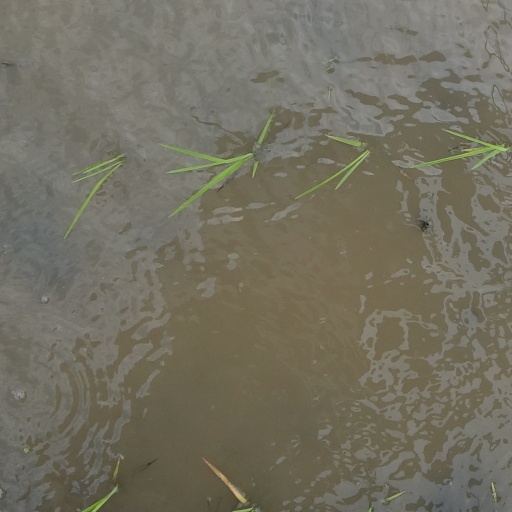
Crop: rice